Tom Selleck

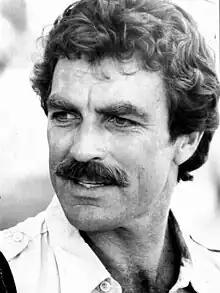
"Magnum, P.I." publicity photo, 1980

Selleck's first television appearance was as a college senior on "The Dating Game" in 1965 and again on an episode that originally aired January 28, 1967 where he was in the first game and Bill Dana and Casey Kasem were in the second game (on YouTube at: ). Soon after, he appeared in commercials for products such as Pepsi-Cola.